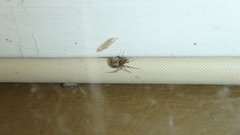
Species: Parasteatoda_tepidariorum